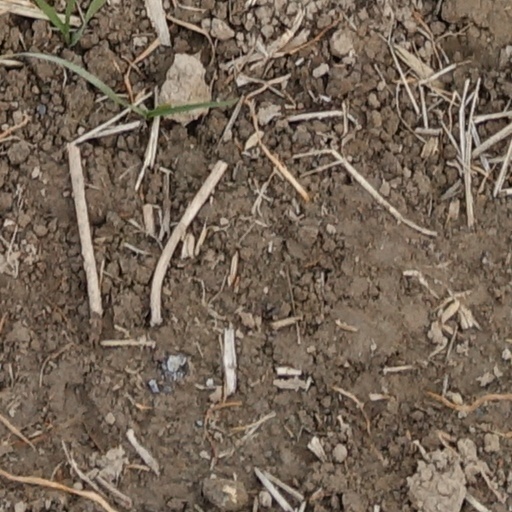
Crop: wheat